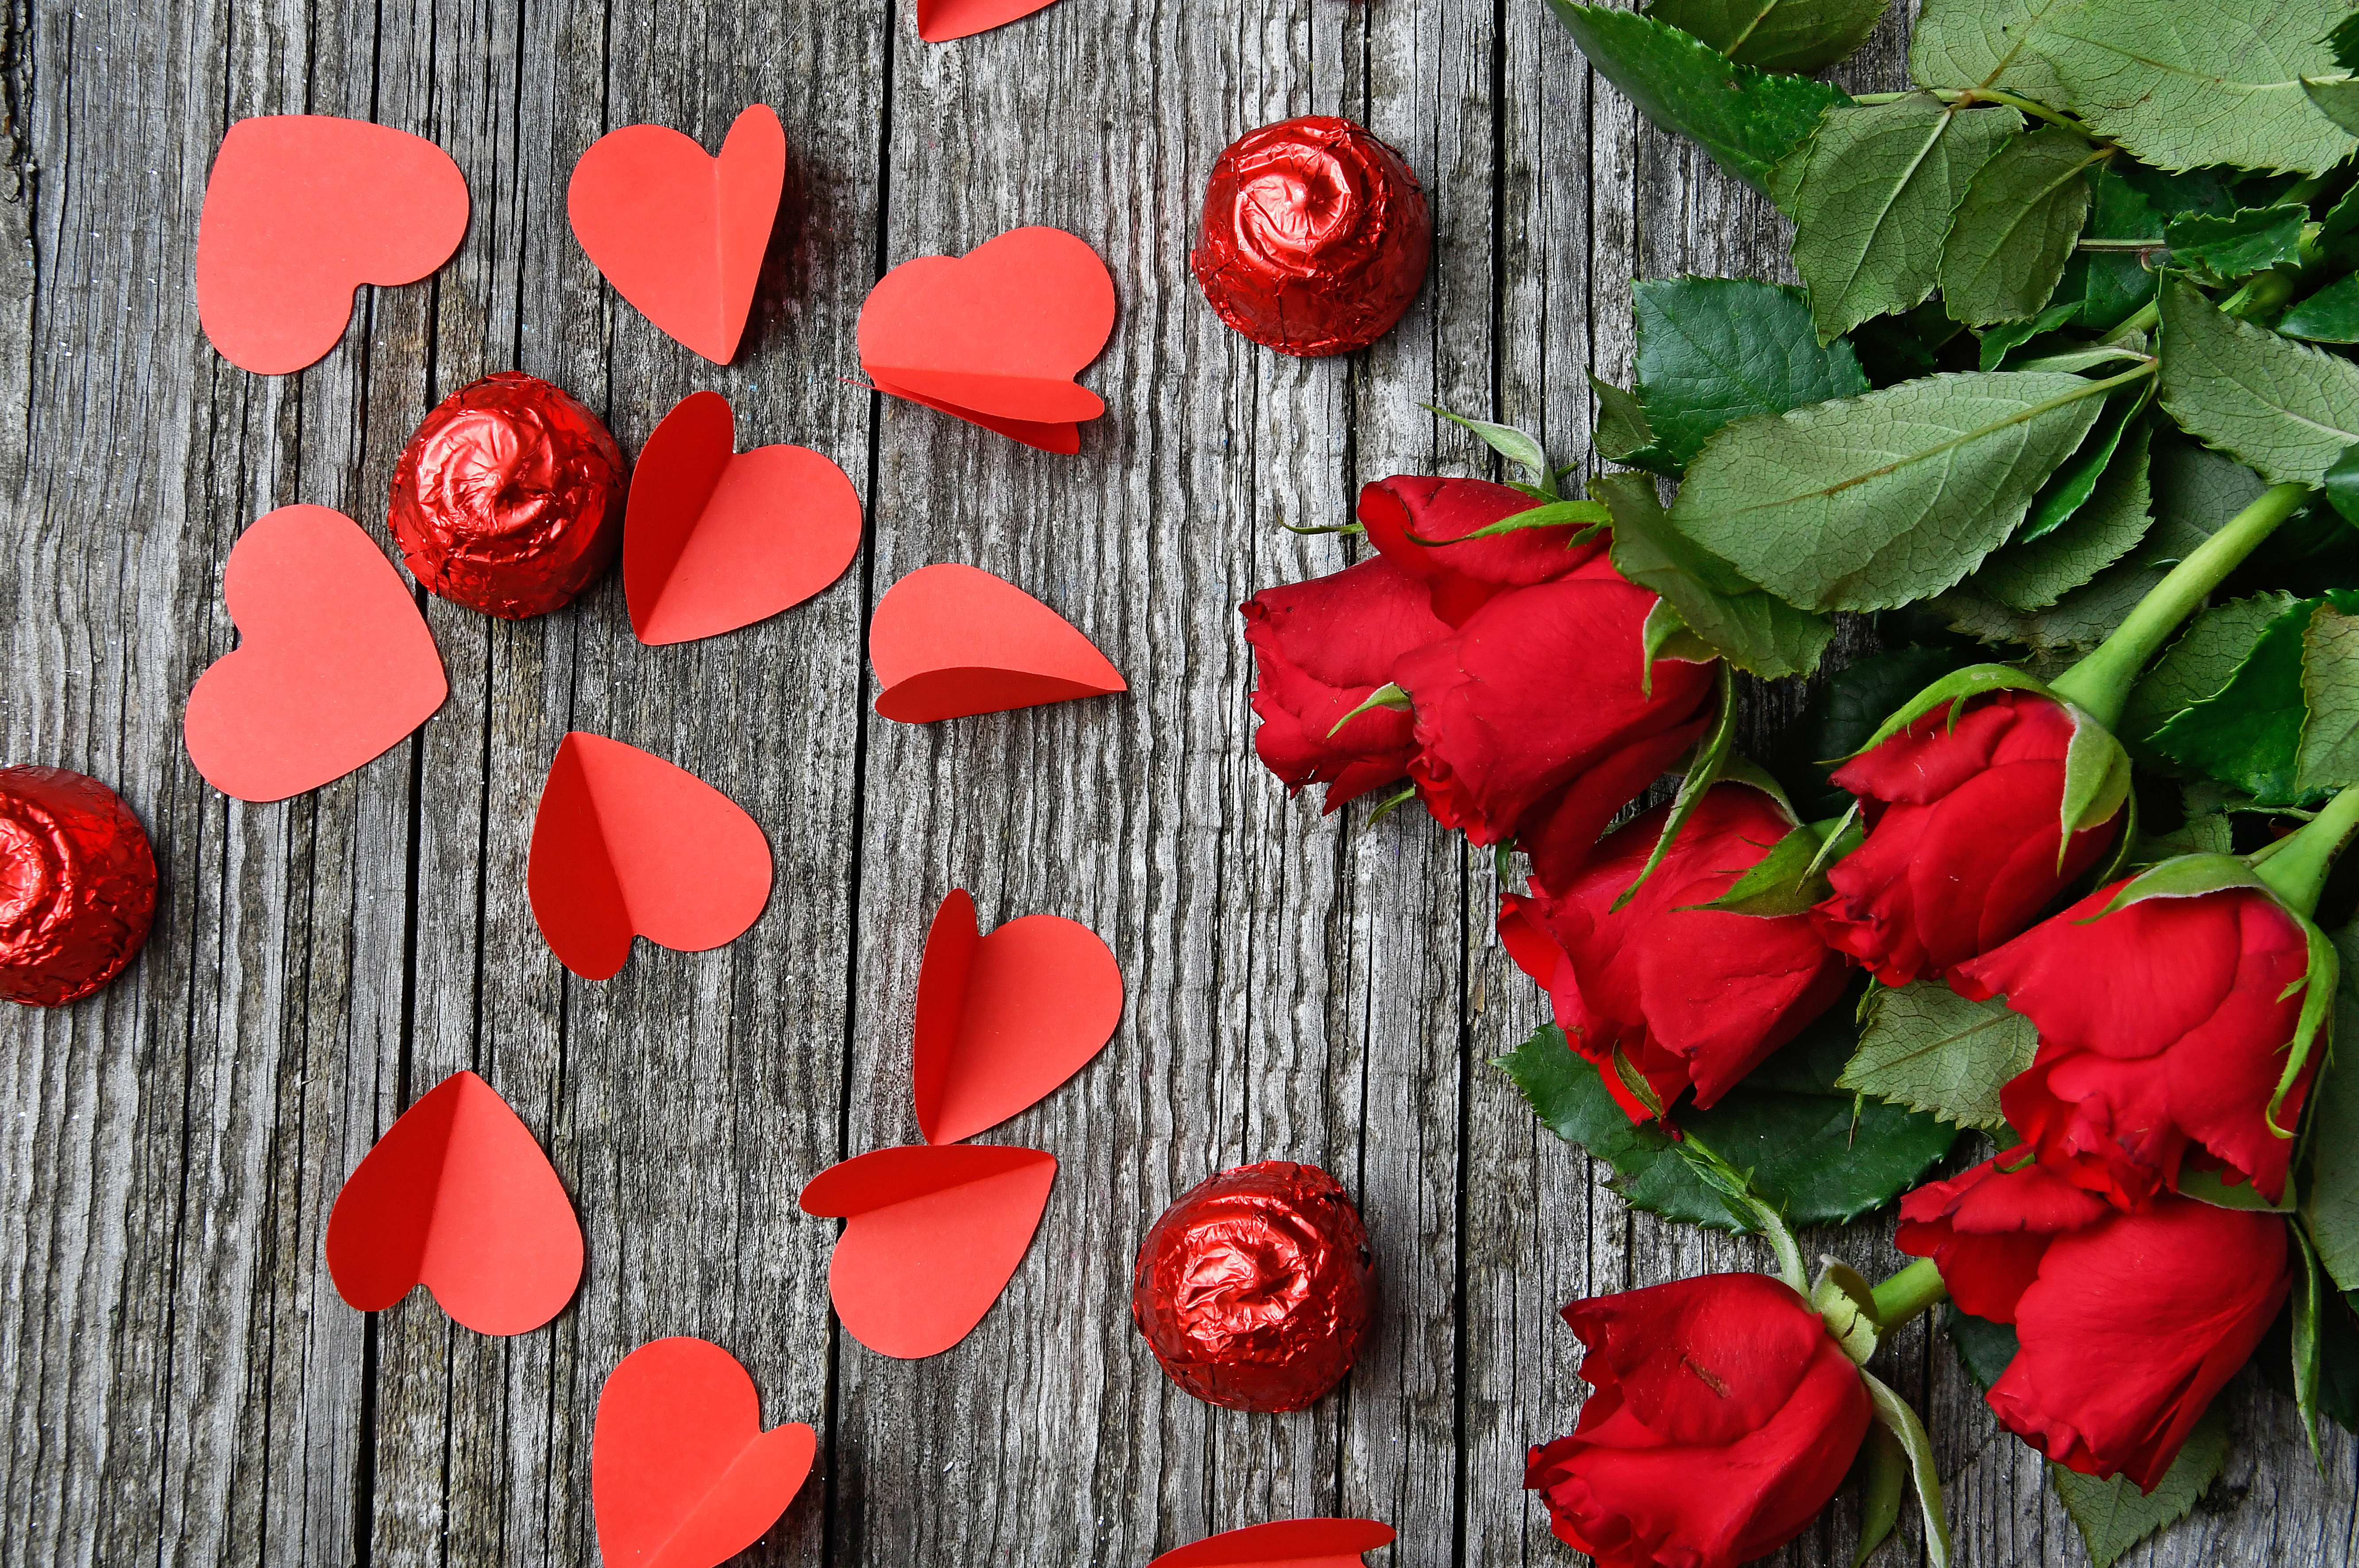
red, roses, day, valentines, bouquet, valentine, gift, background, rose, flowers, anniversary, wood, space, floral, love, romantic, wooden, design, decoration, symbol, holiday, copy, greeting, marriage, white, petal, flower, garden roses, plant, coquelicot, rose family, leaf, valentine's day, heart, carmine, flowering plant, poppy family, rose order, plant stem, still life photography, wildflower